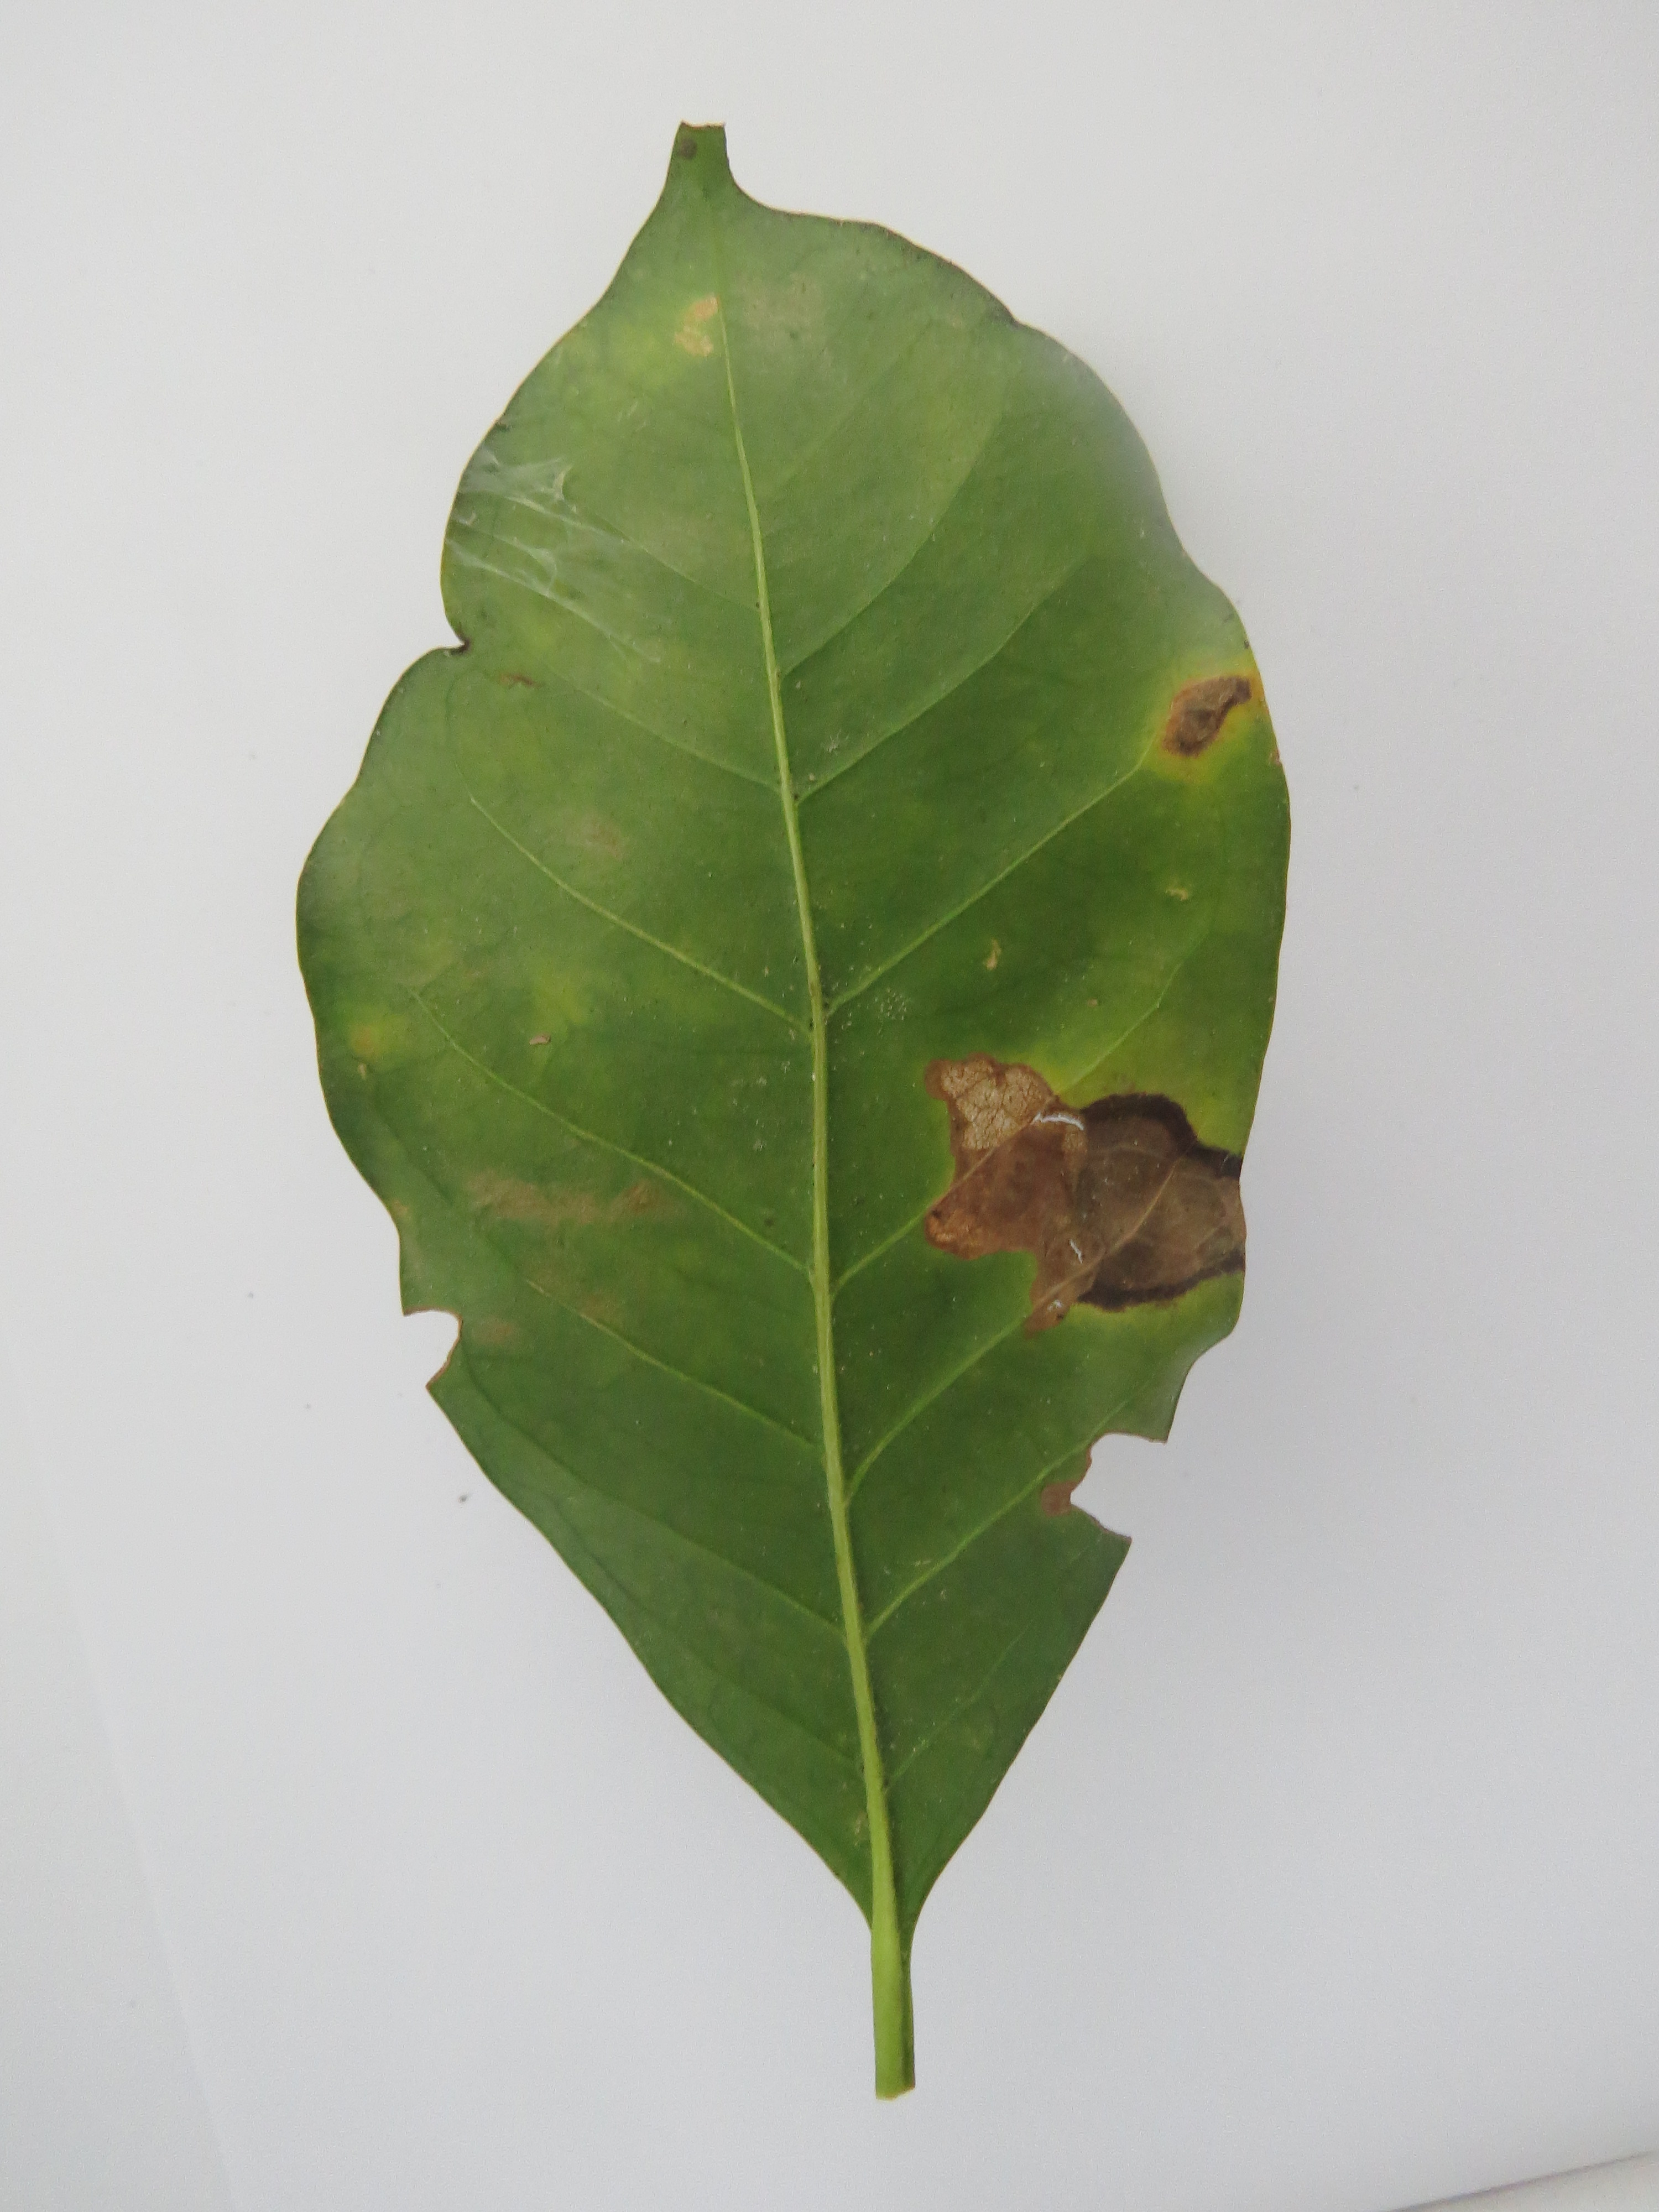
Label: potasium-K